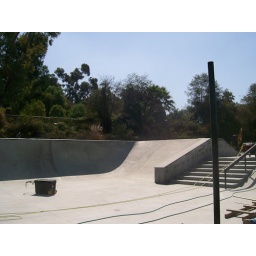
This park features a clover bowl, an expert run that ends in an almost vert bowl and a street course.